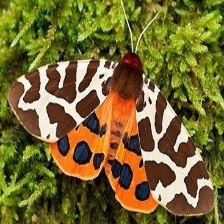
Species: GARDEN TIGER MOTH